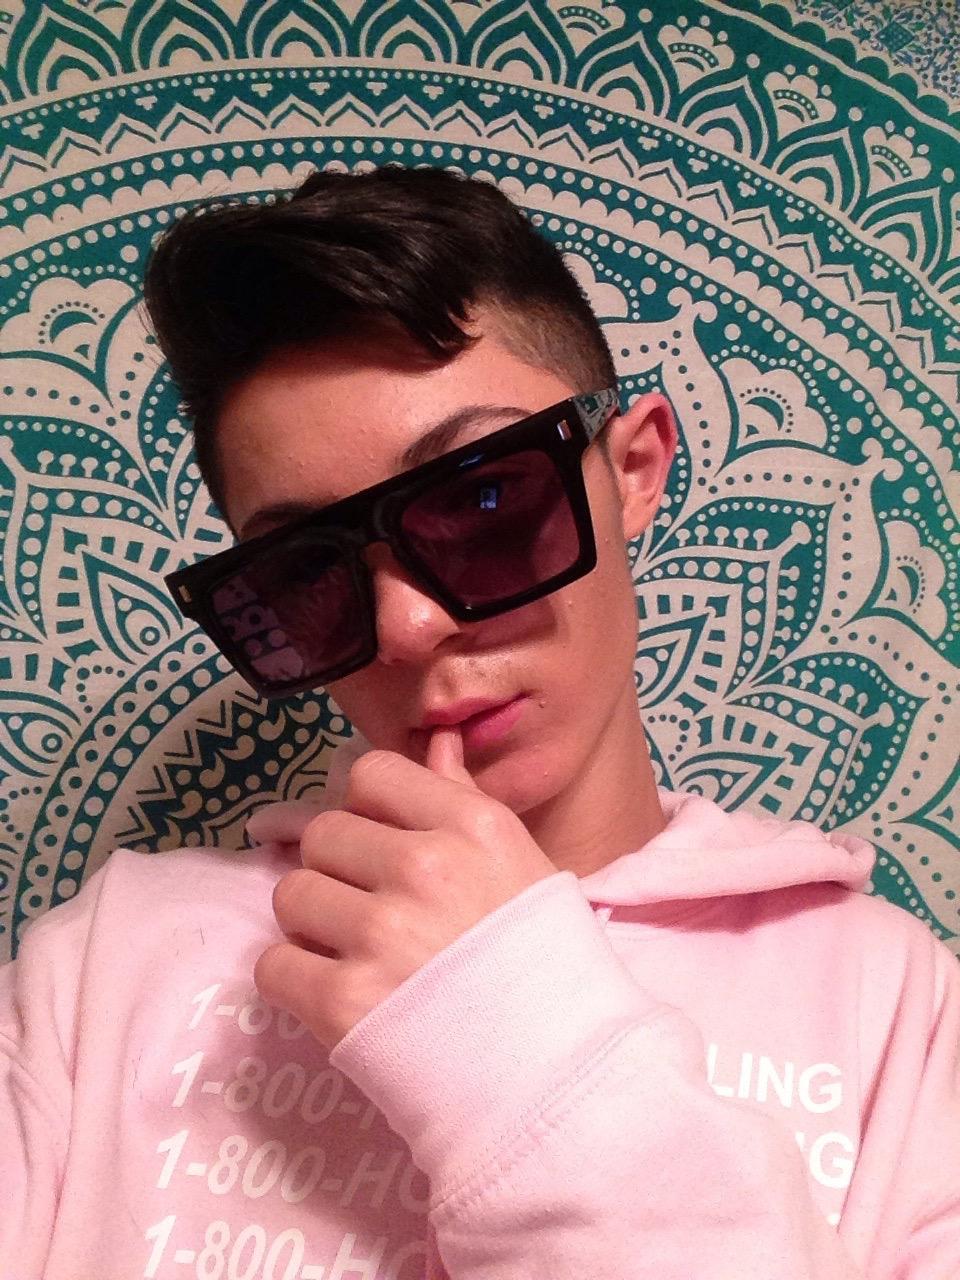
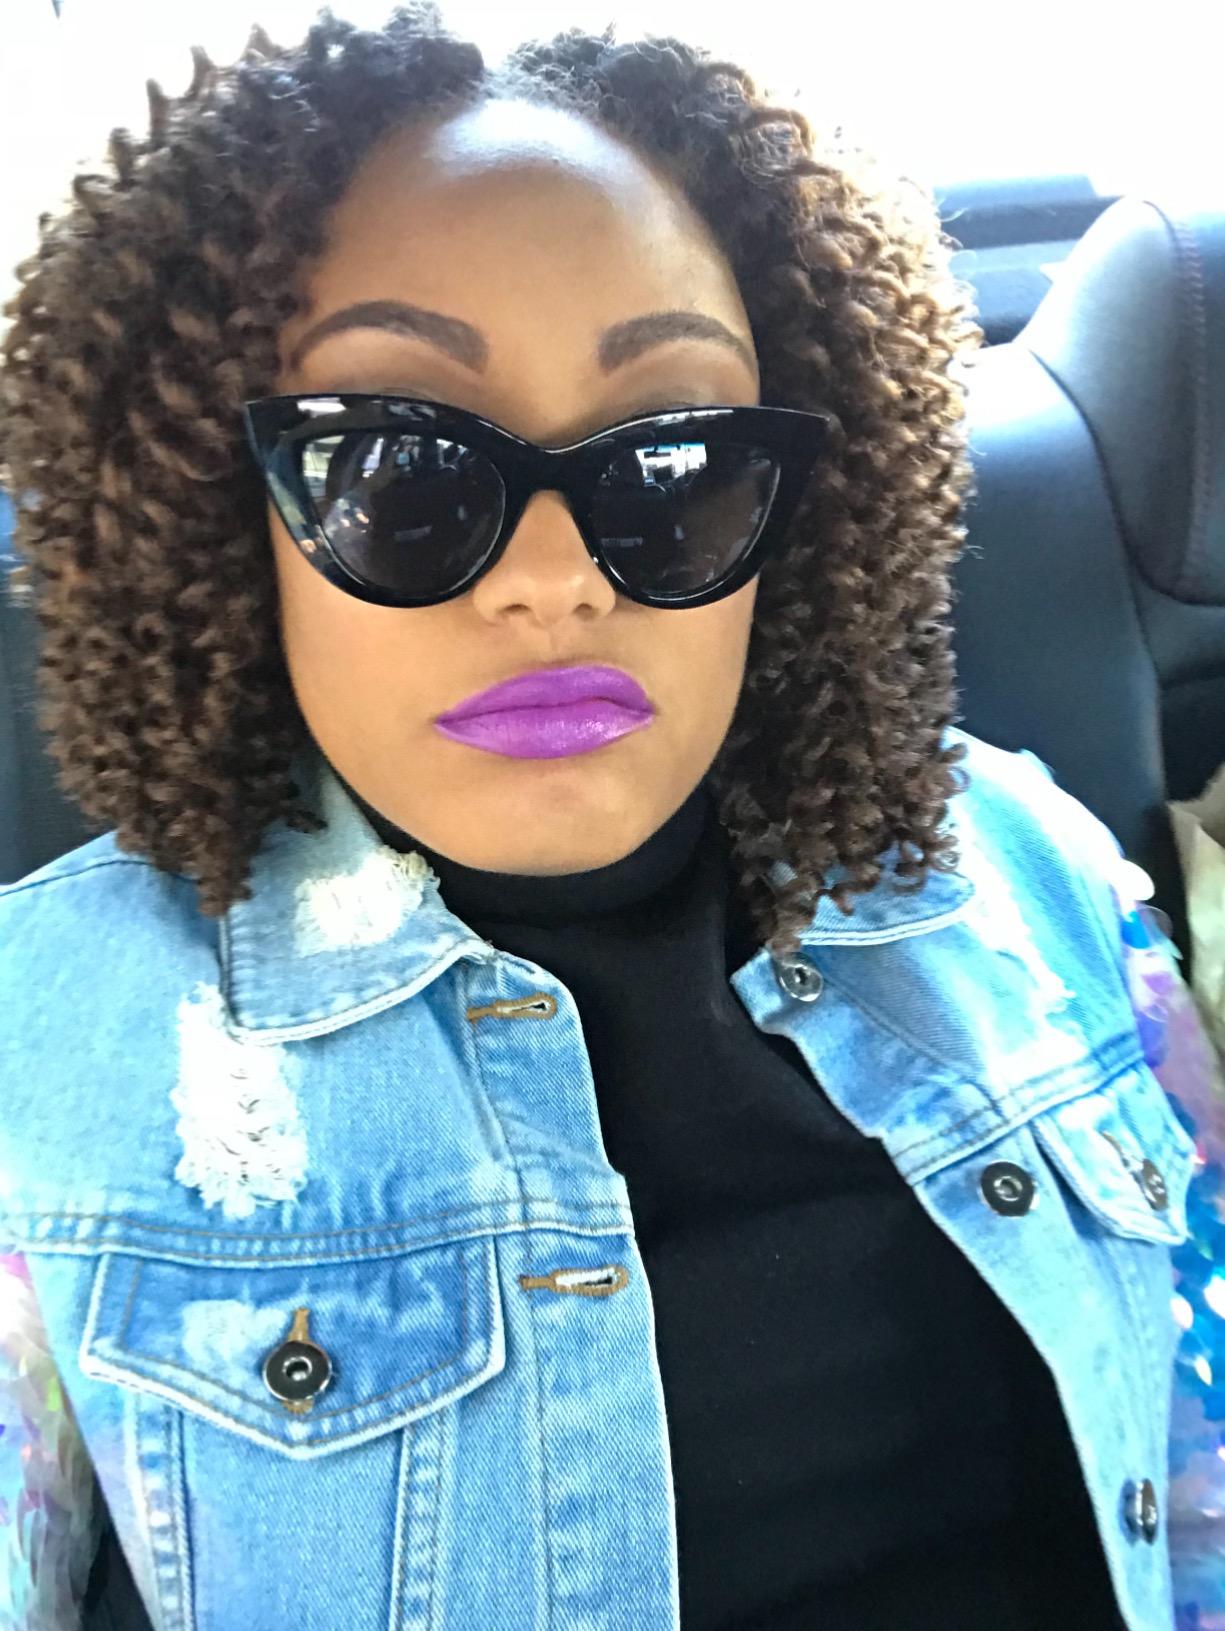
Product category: accessories_sunglasses
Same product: no